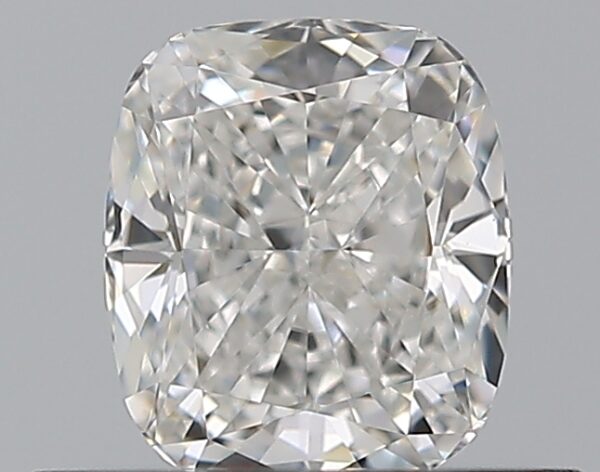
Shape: cushion
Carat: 0.5
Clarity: VVS2
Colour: F
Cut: EX
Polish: VG
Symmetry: VG
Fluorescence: N
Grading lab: GIA
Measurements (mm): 4.91 x 4.26 x 2.83